Jeffery Hale

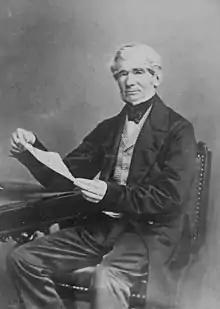
Hale, taken by William Notman in the 1860s

Jeffery Hale (April 19, 1803 – November 13, 1864) was a philanthropist in Lower Canada.